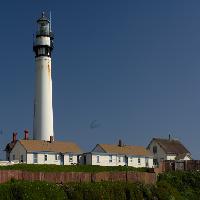
Weather: sun or clear